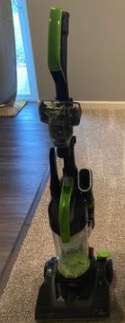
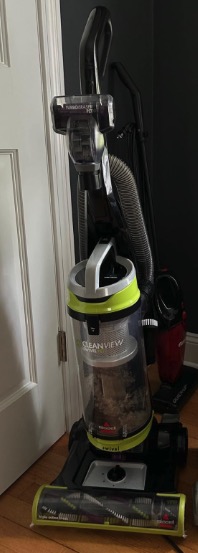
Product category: items_vacuum
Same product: no